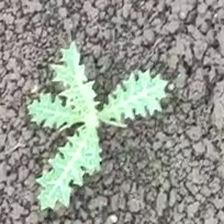
Weed species: Bilayat_(Mexicana_Argemone)